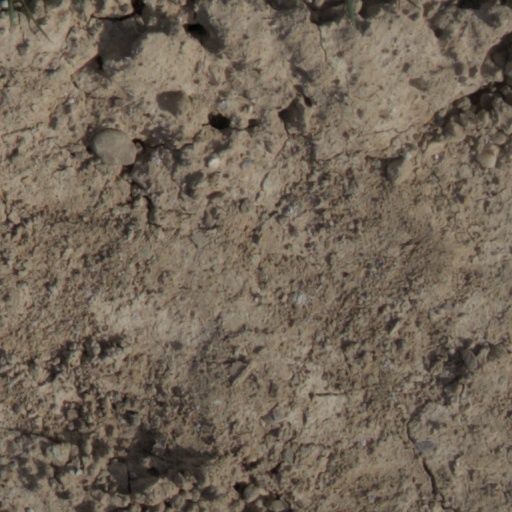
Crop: wheat